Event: Ecuador Earthquake
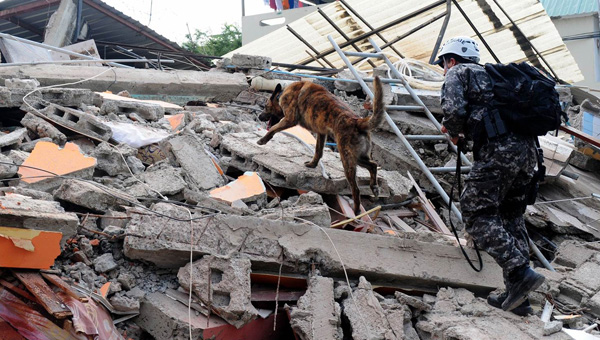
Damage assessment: damage